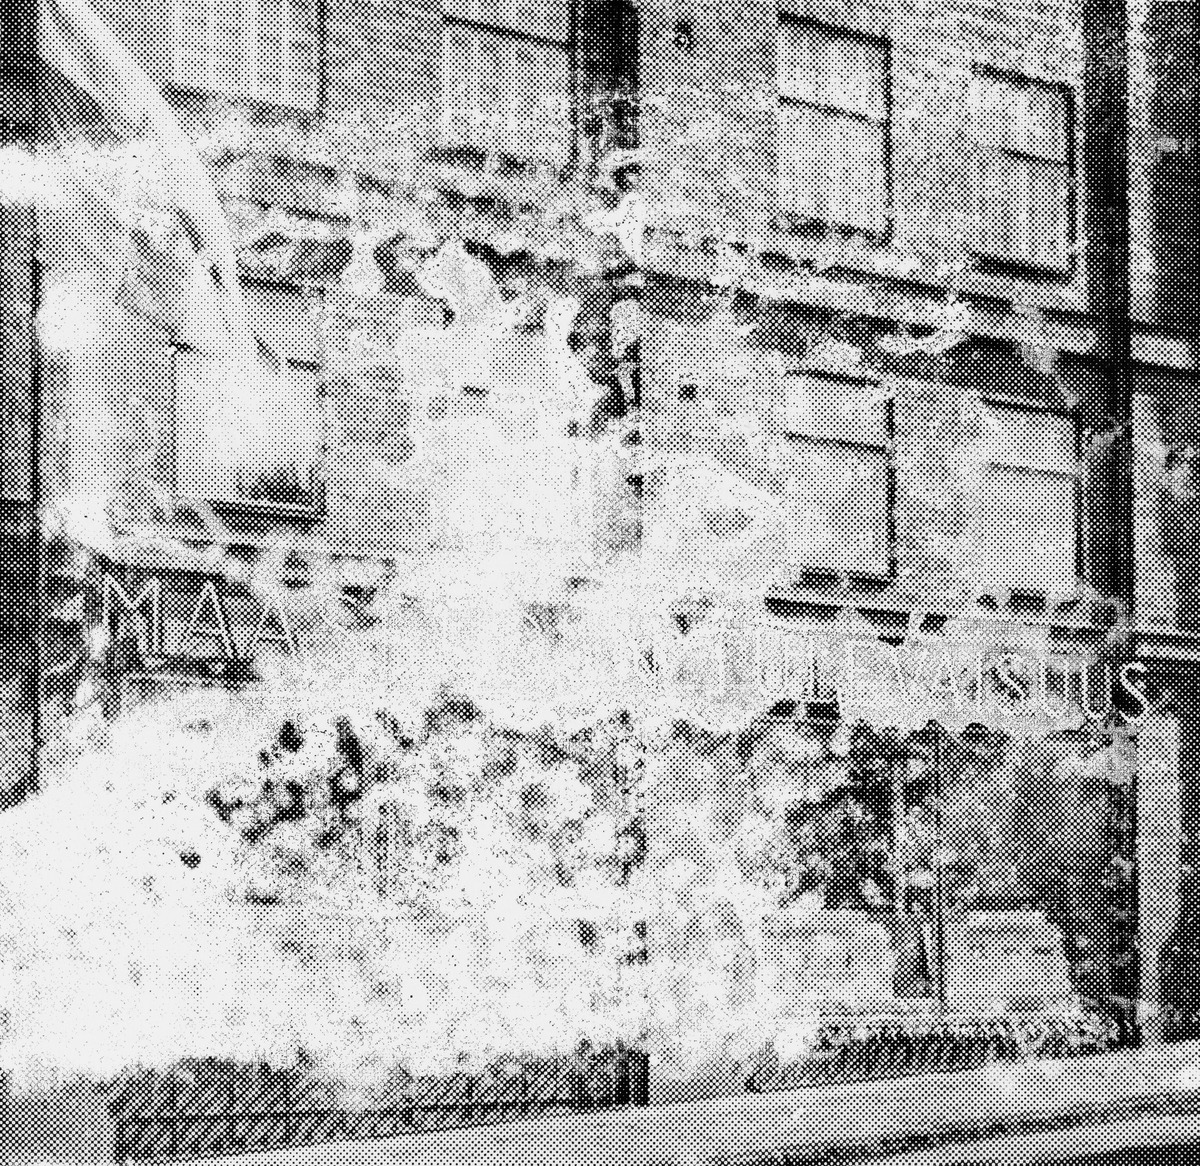
Maalaistentalo, Simonkatu 6, Helsinki.
The Farmers' House in 6 Simonkatu Street, Helsinki.
sisällön kuvaus: Maaseudun Tulevaisuuden konttori Maalaistentalossa, Simonkatu 6:n pohjakerroksessa, Helsingissä. Kohopainossa tehty vedos sanomalehden kuvalaatasta. content description: The office of Maaseudun Tulevaisuus, a Finnish newspaper on the ground floor of the Farmers' House, 6 Simonkatu Street, Helsinki. A print made by letterpress printing from a metal newspaper printing plate.
Vuosi: 1900
Paikka: Suomi, Helsinki, Kamppi, Suomi, Helsinki, Kamppi, Simonkatu 6
Aiheet: Sanomalehti Maaseudun Tulevaisuus; painaminen; kemigrafia; painolaatat; kuvalaatat; autotypiat; rasterilaatat; kuvanvalmistus; painokuvat; kamppi; konttori; painolaatta; kuvalaatta; graafinen ala; graafinen teollisuus; kirjapainoala; kirjapainotaito; kirjapainotekniikka; kohopaino; painomenetelmät; painotekniikka; painotuotteet; rakennukset; sanomalehdet; toimipaikat; toimitilat; valokuvat; ulkokuva; Maaseudun Tulevaisuus; newspaper; building; printing; relief printing; typographic printing; letterpress printing; chemigraphy; metal printing plates; engravings; engraved plates; photoengravings; etchings; photo-etched plates; cuts; blocks; halftones; illustration technology; newspaper illustrations; images; prints; impressions; photograps